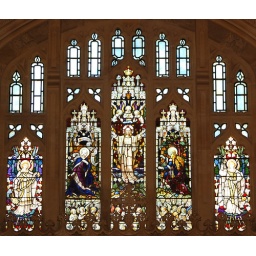
carisbrooke castle in church